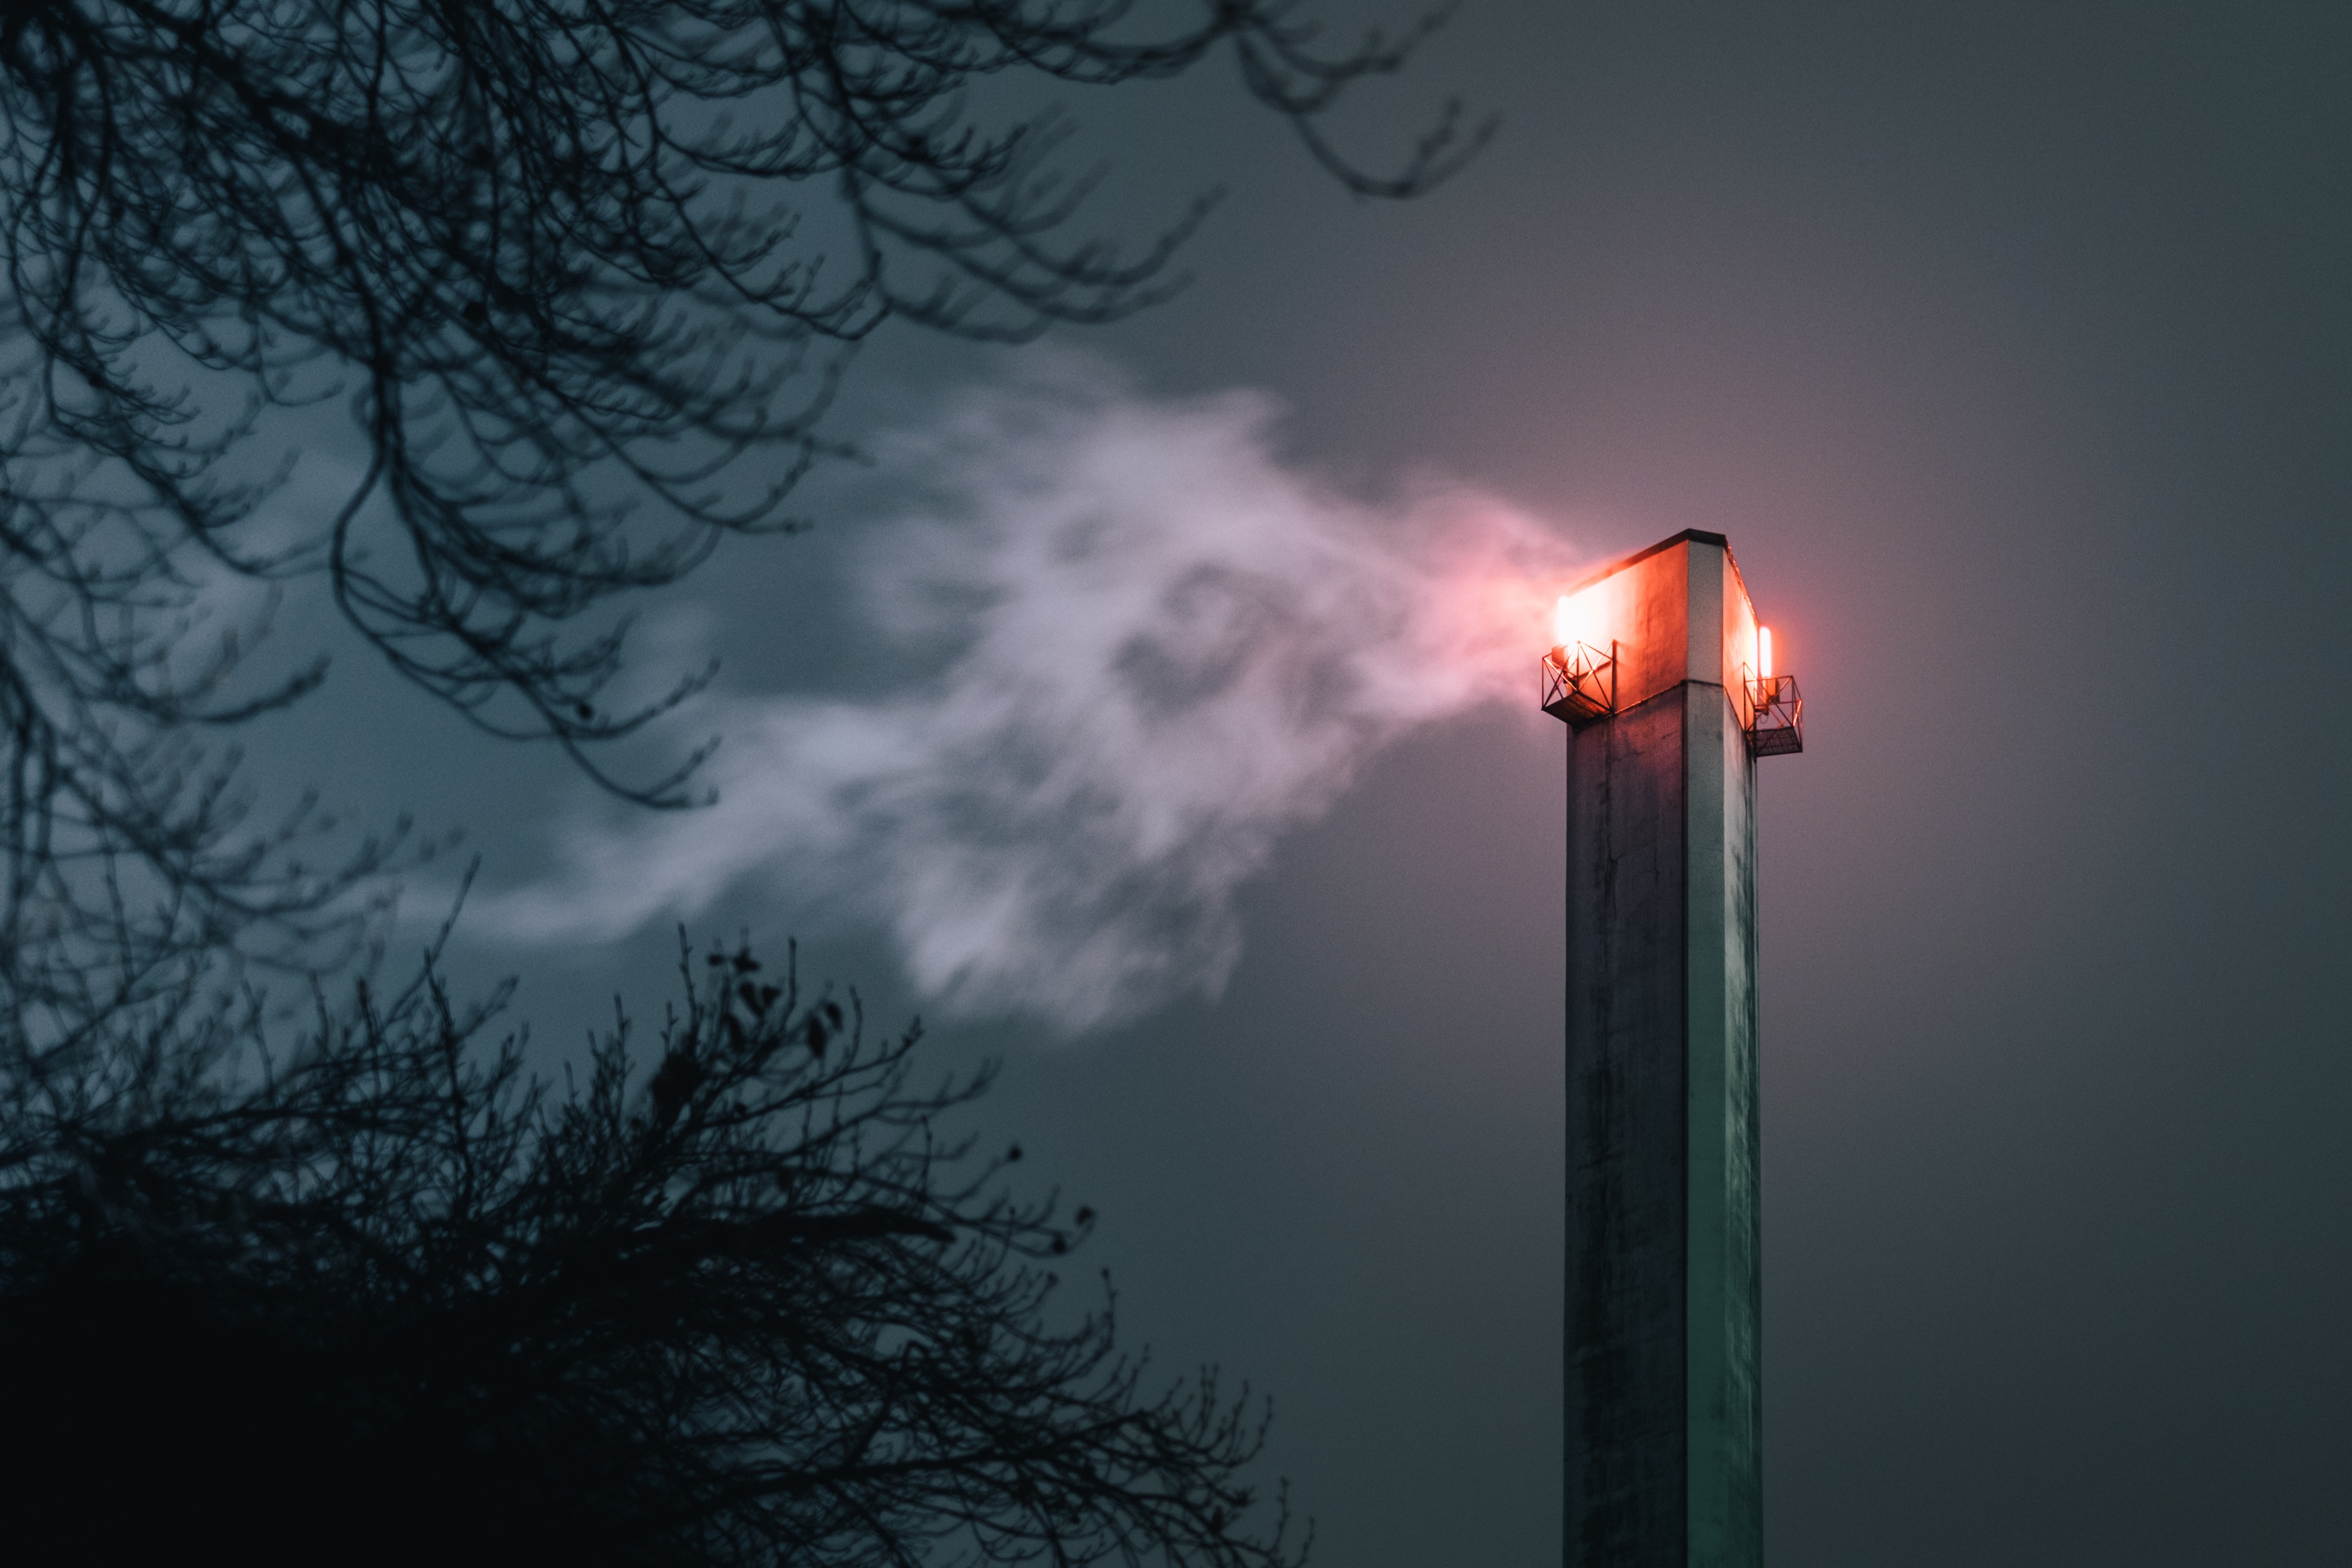
light, cloud, sky, fog, night, sunlight, morning, wind, dawn, atmosphere, dusk, evening, reflection, darkness, street light, lighting, light fixture, atmospheric phenomenon